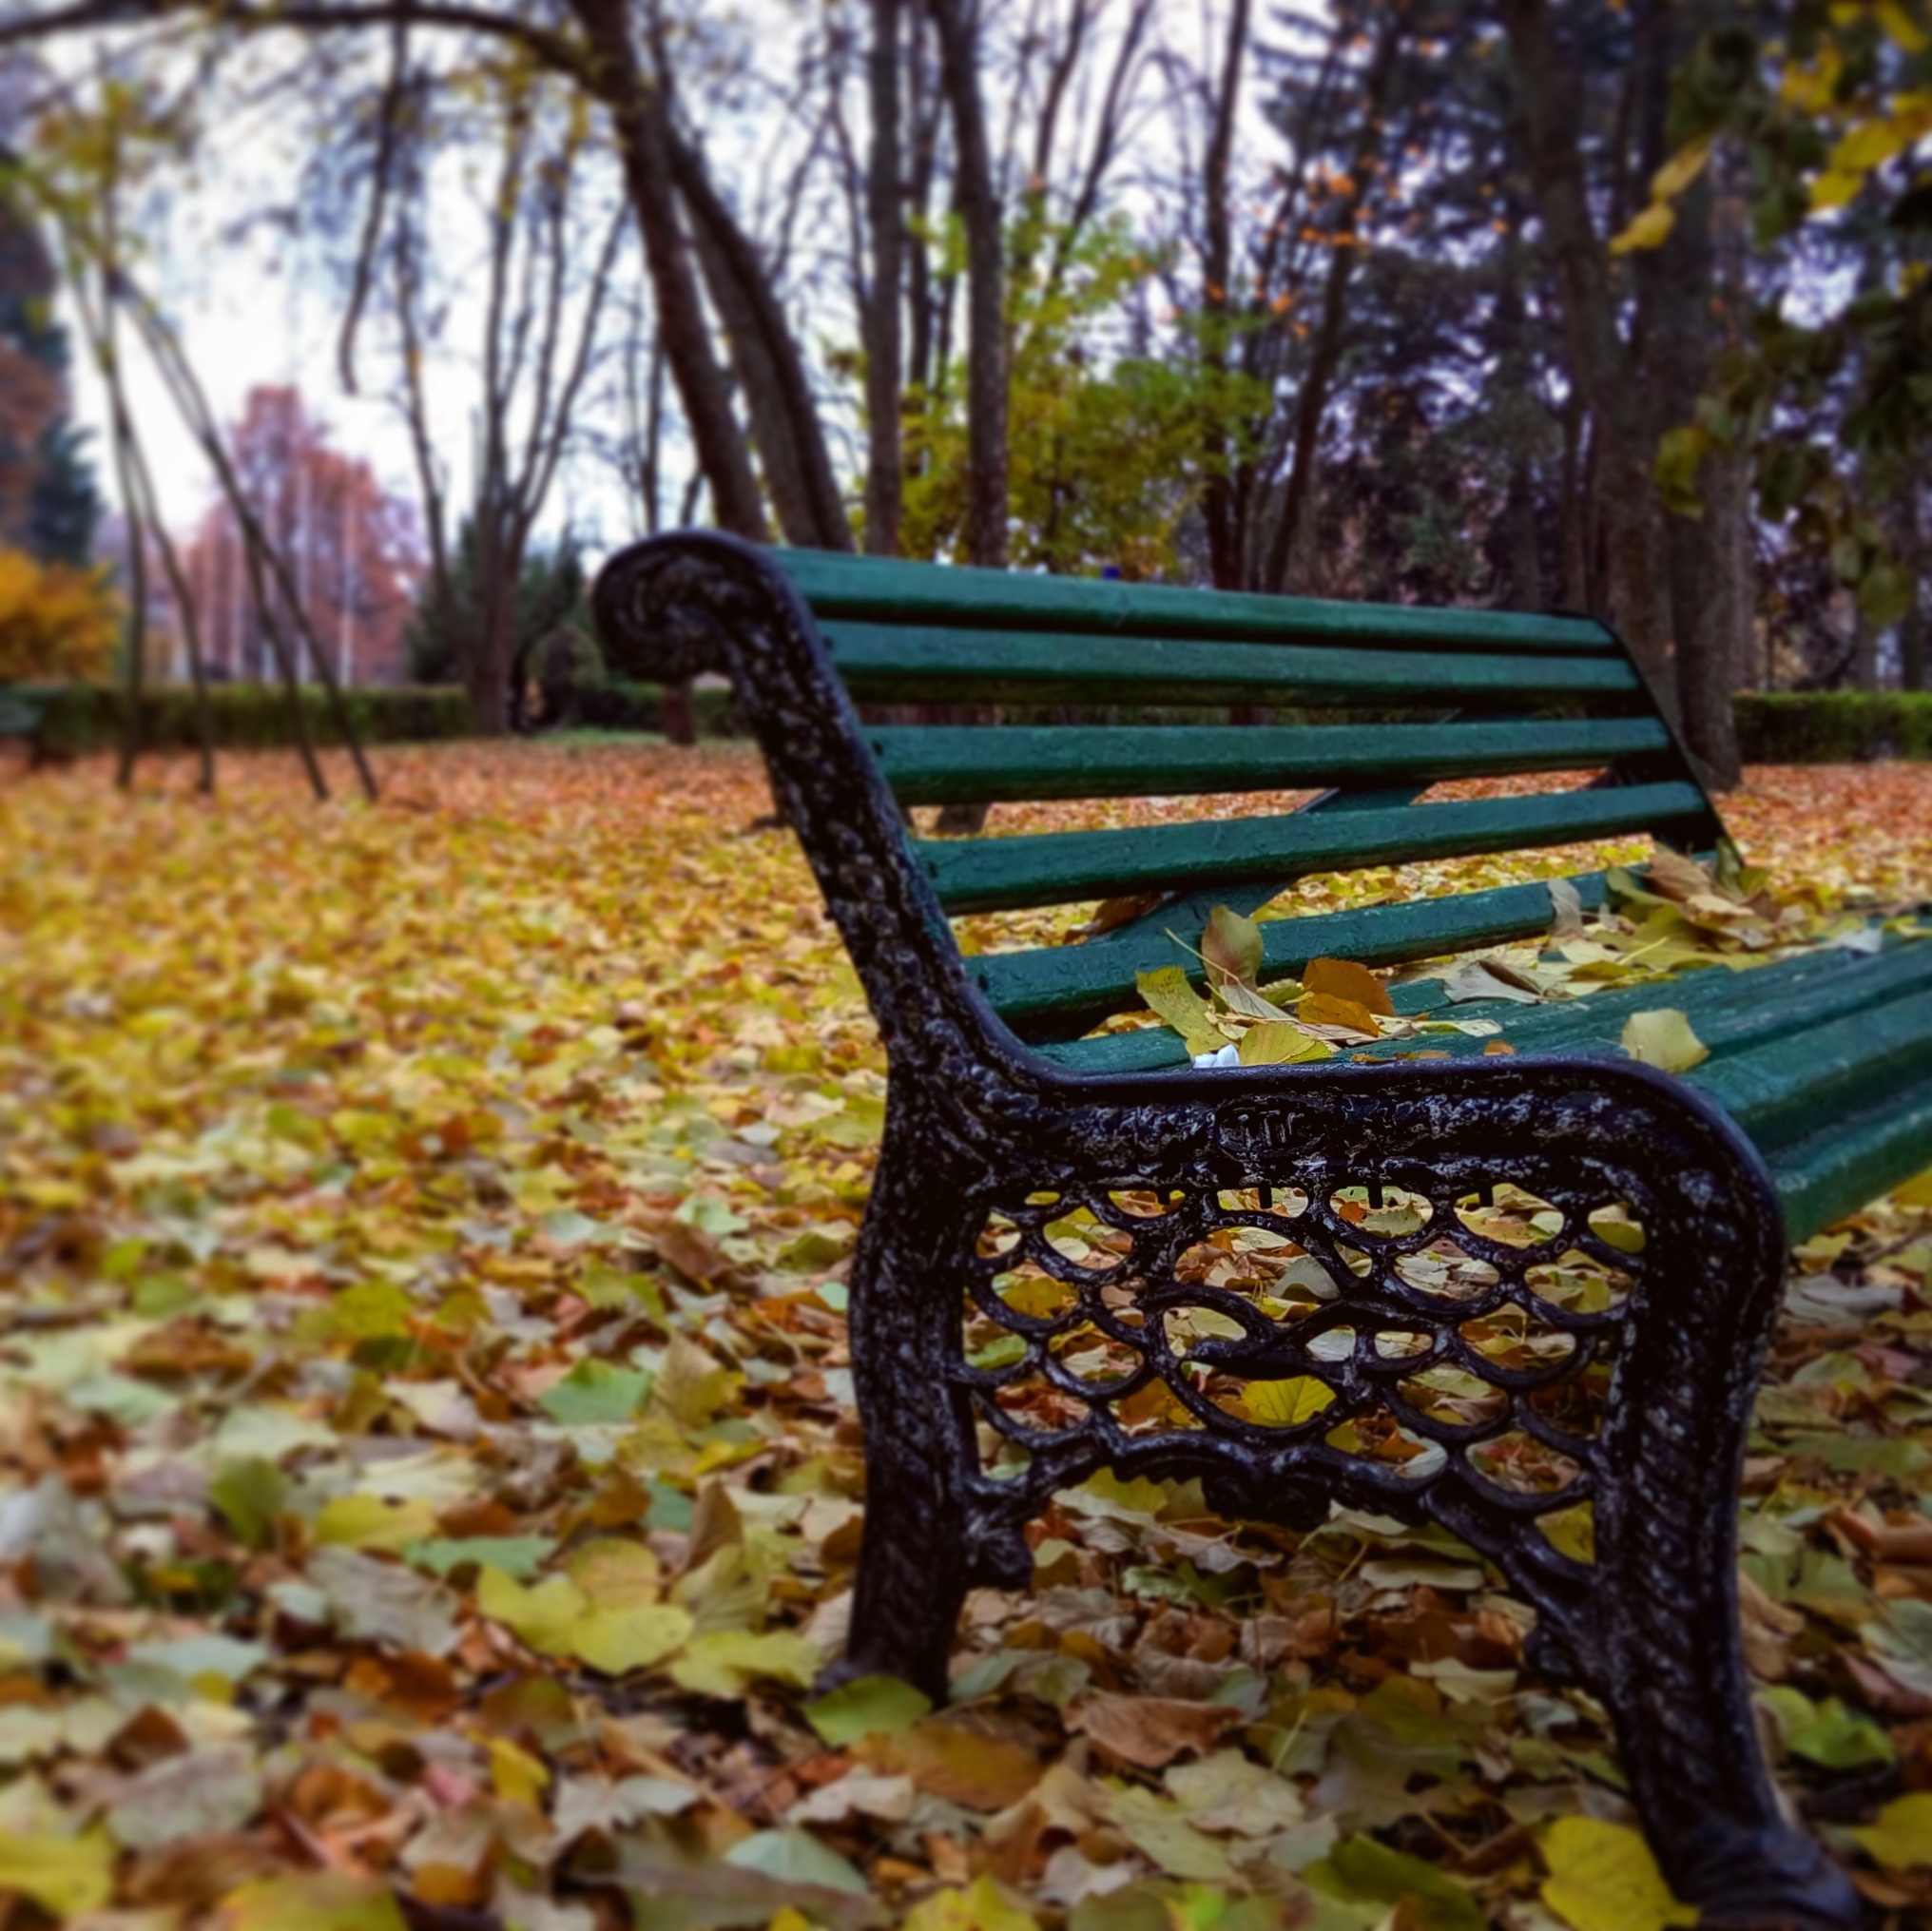
bench, leaf, flower, autumn, furniture, leisure, season, woodland